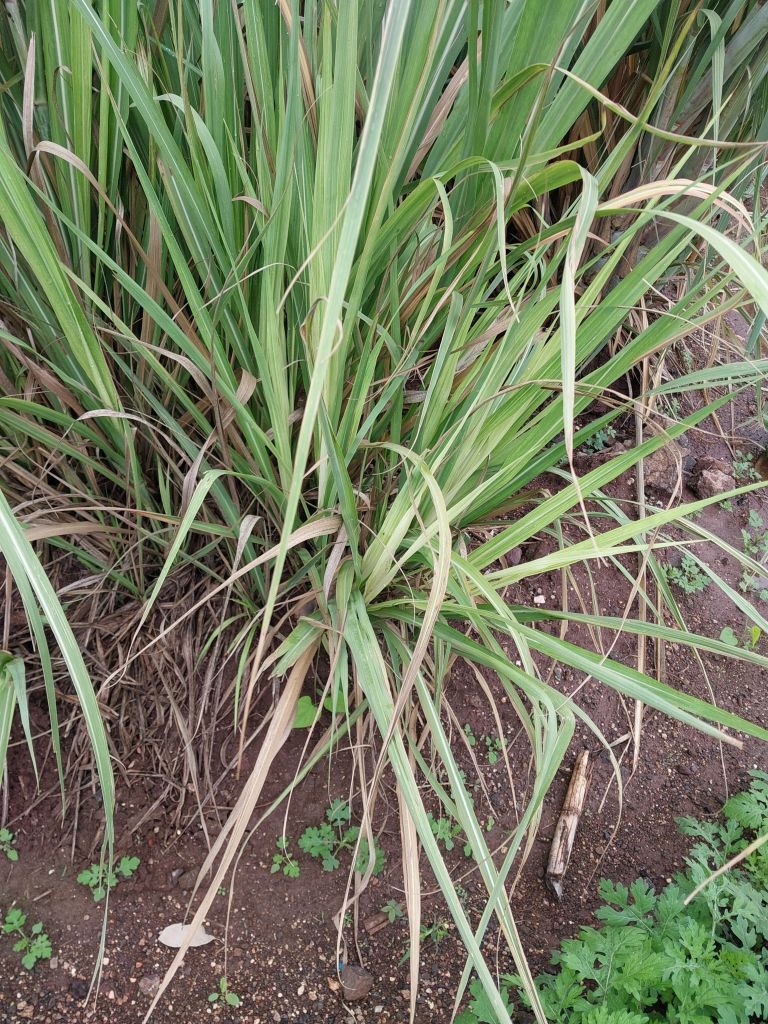
Label: Grassy shoot